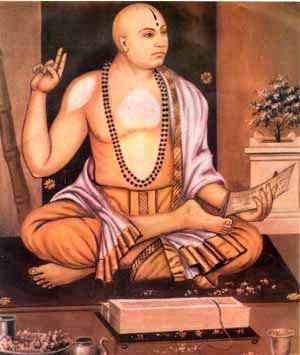
Cette page dresse une liste de personnalités nées au cours de l'année 1238 :